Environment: real
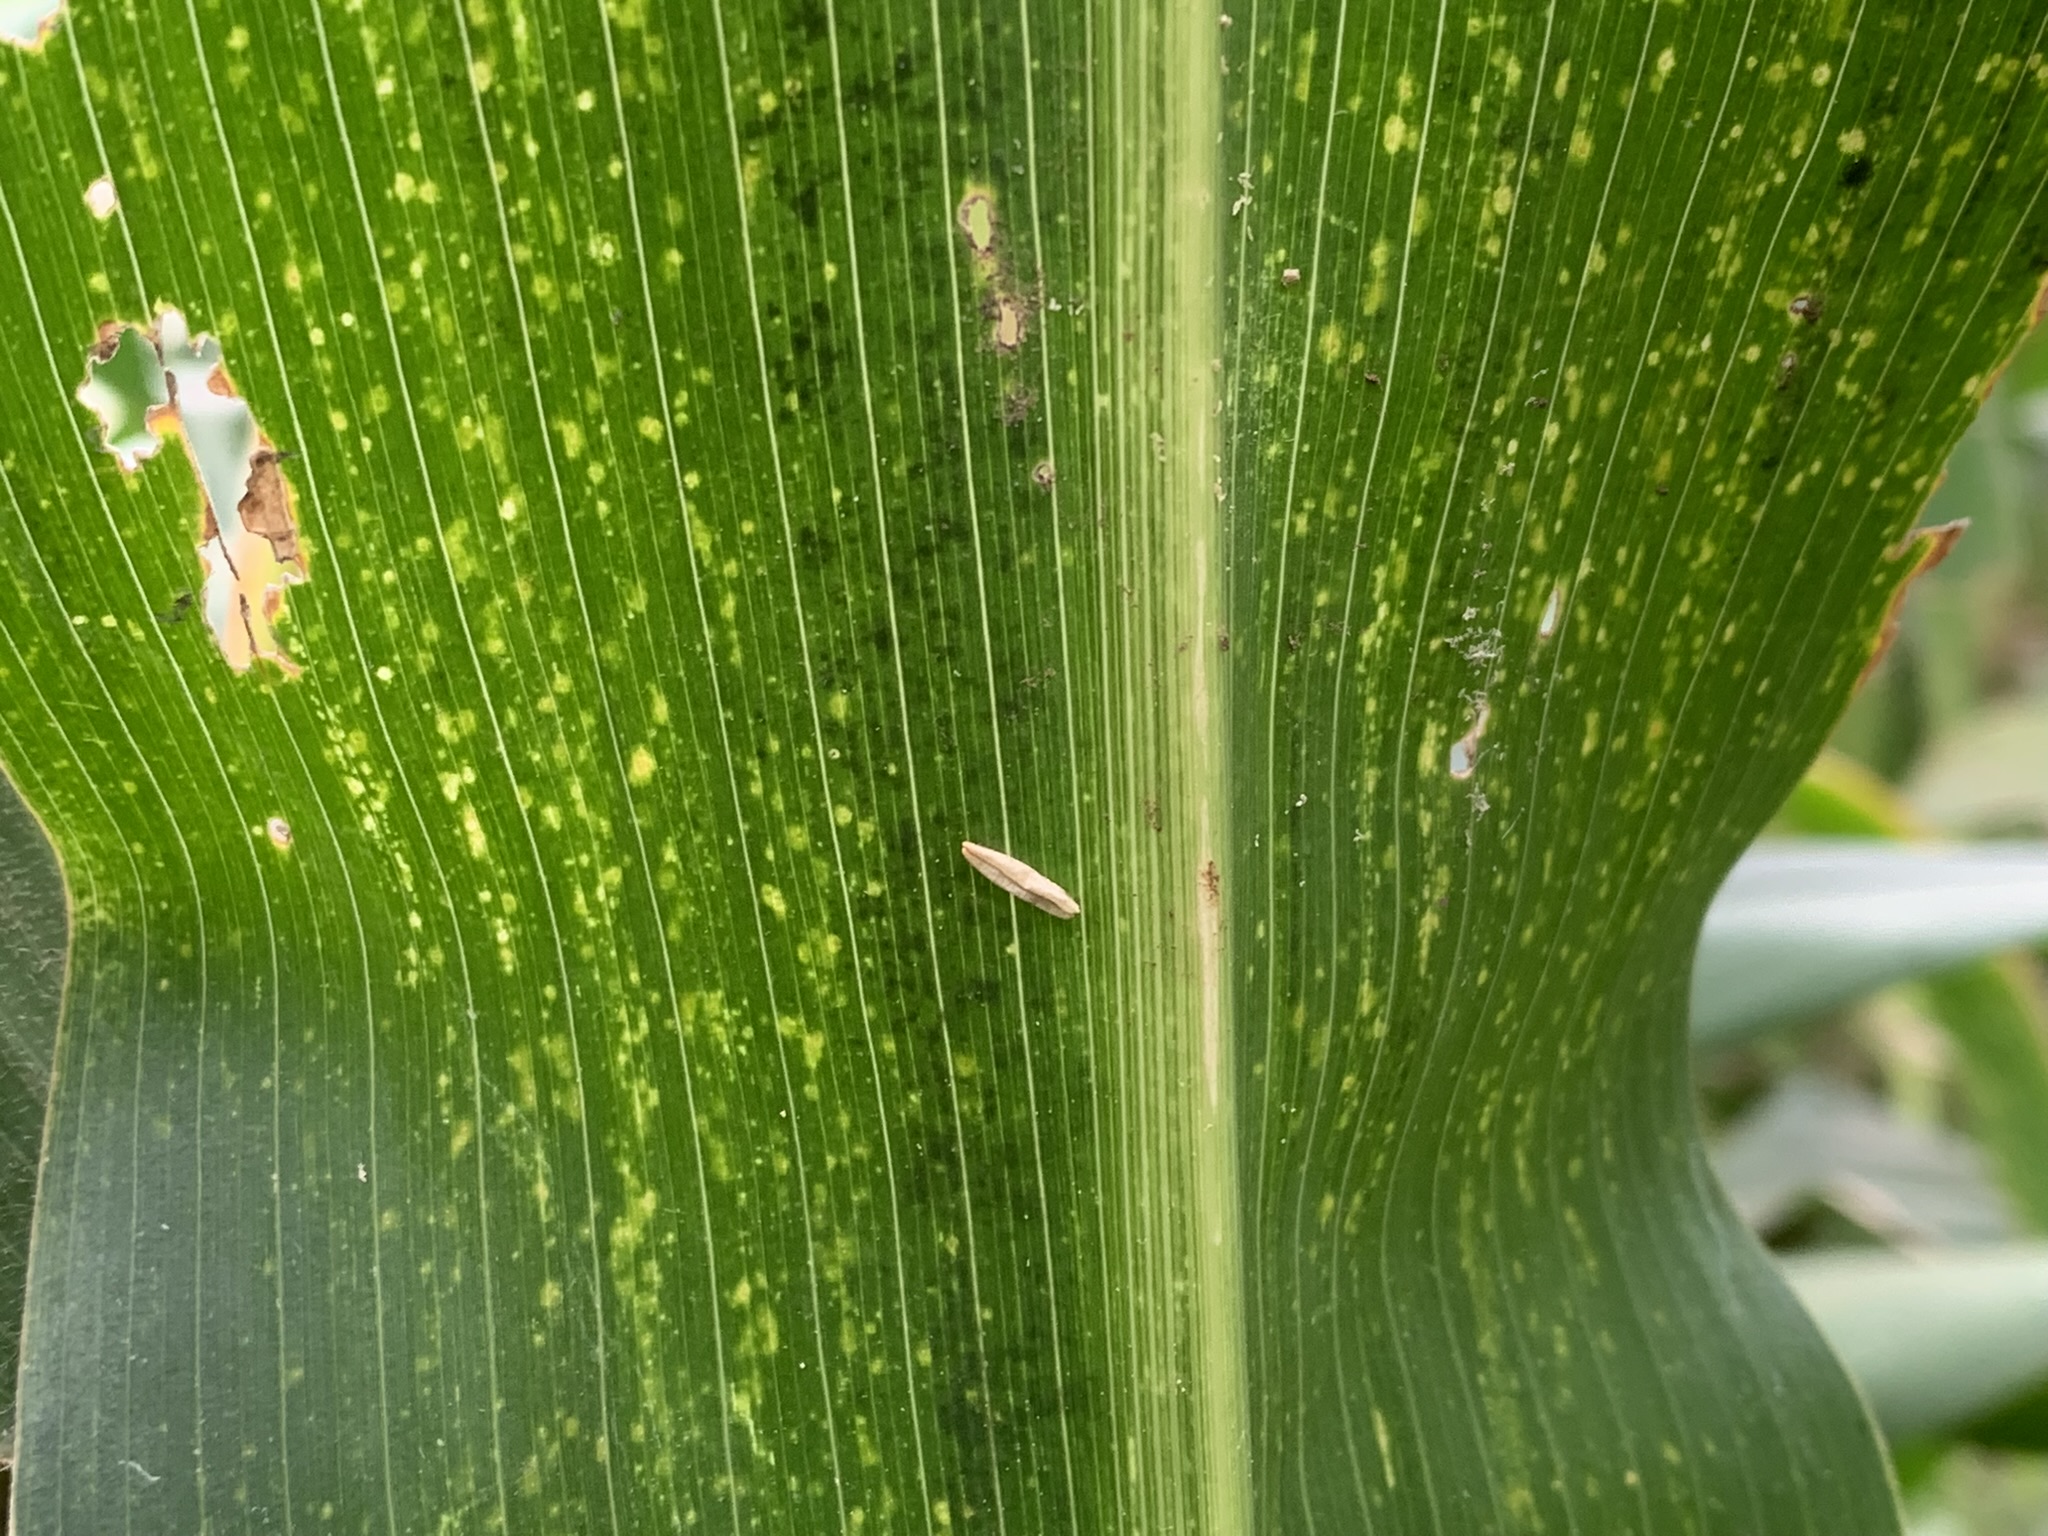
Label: lethal_necrosis